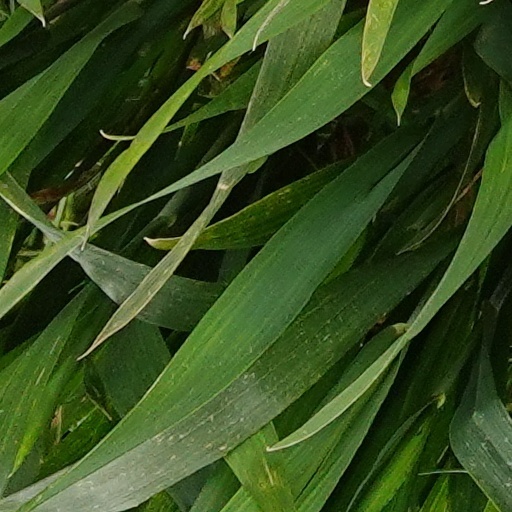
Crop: wheat